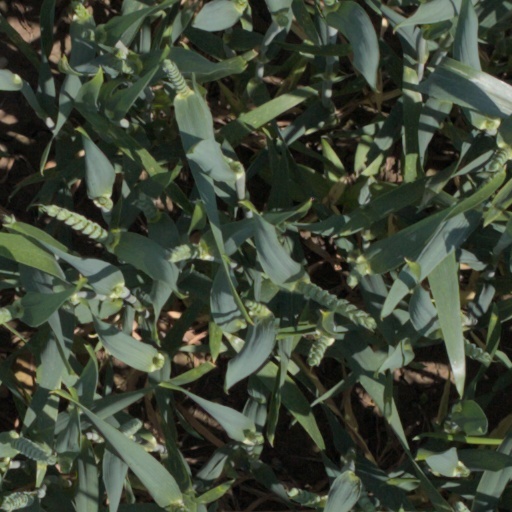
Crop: wheat